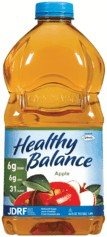
Item Name: Old Orchard Juice Cocktail, Apple, 64 oz (Pack of 8)
Value: 512.0
Unit: Fl Oz

Price: 4.26